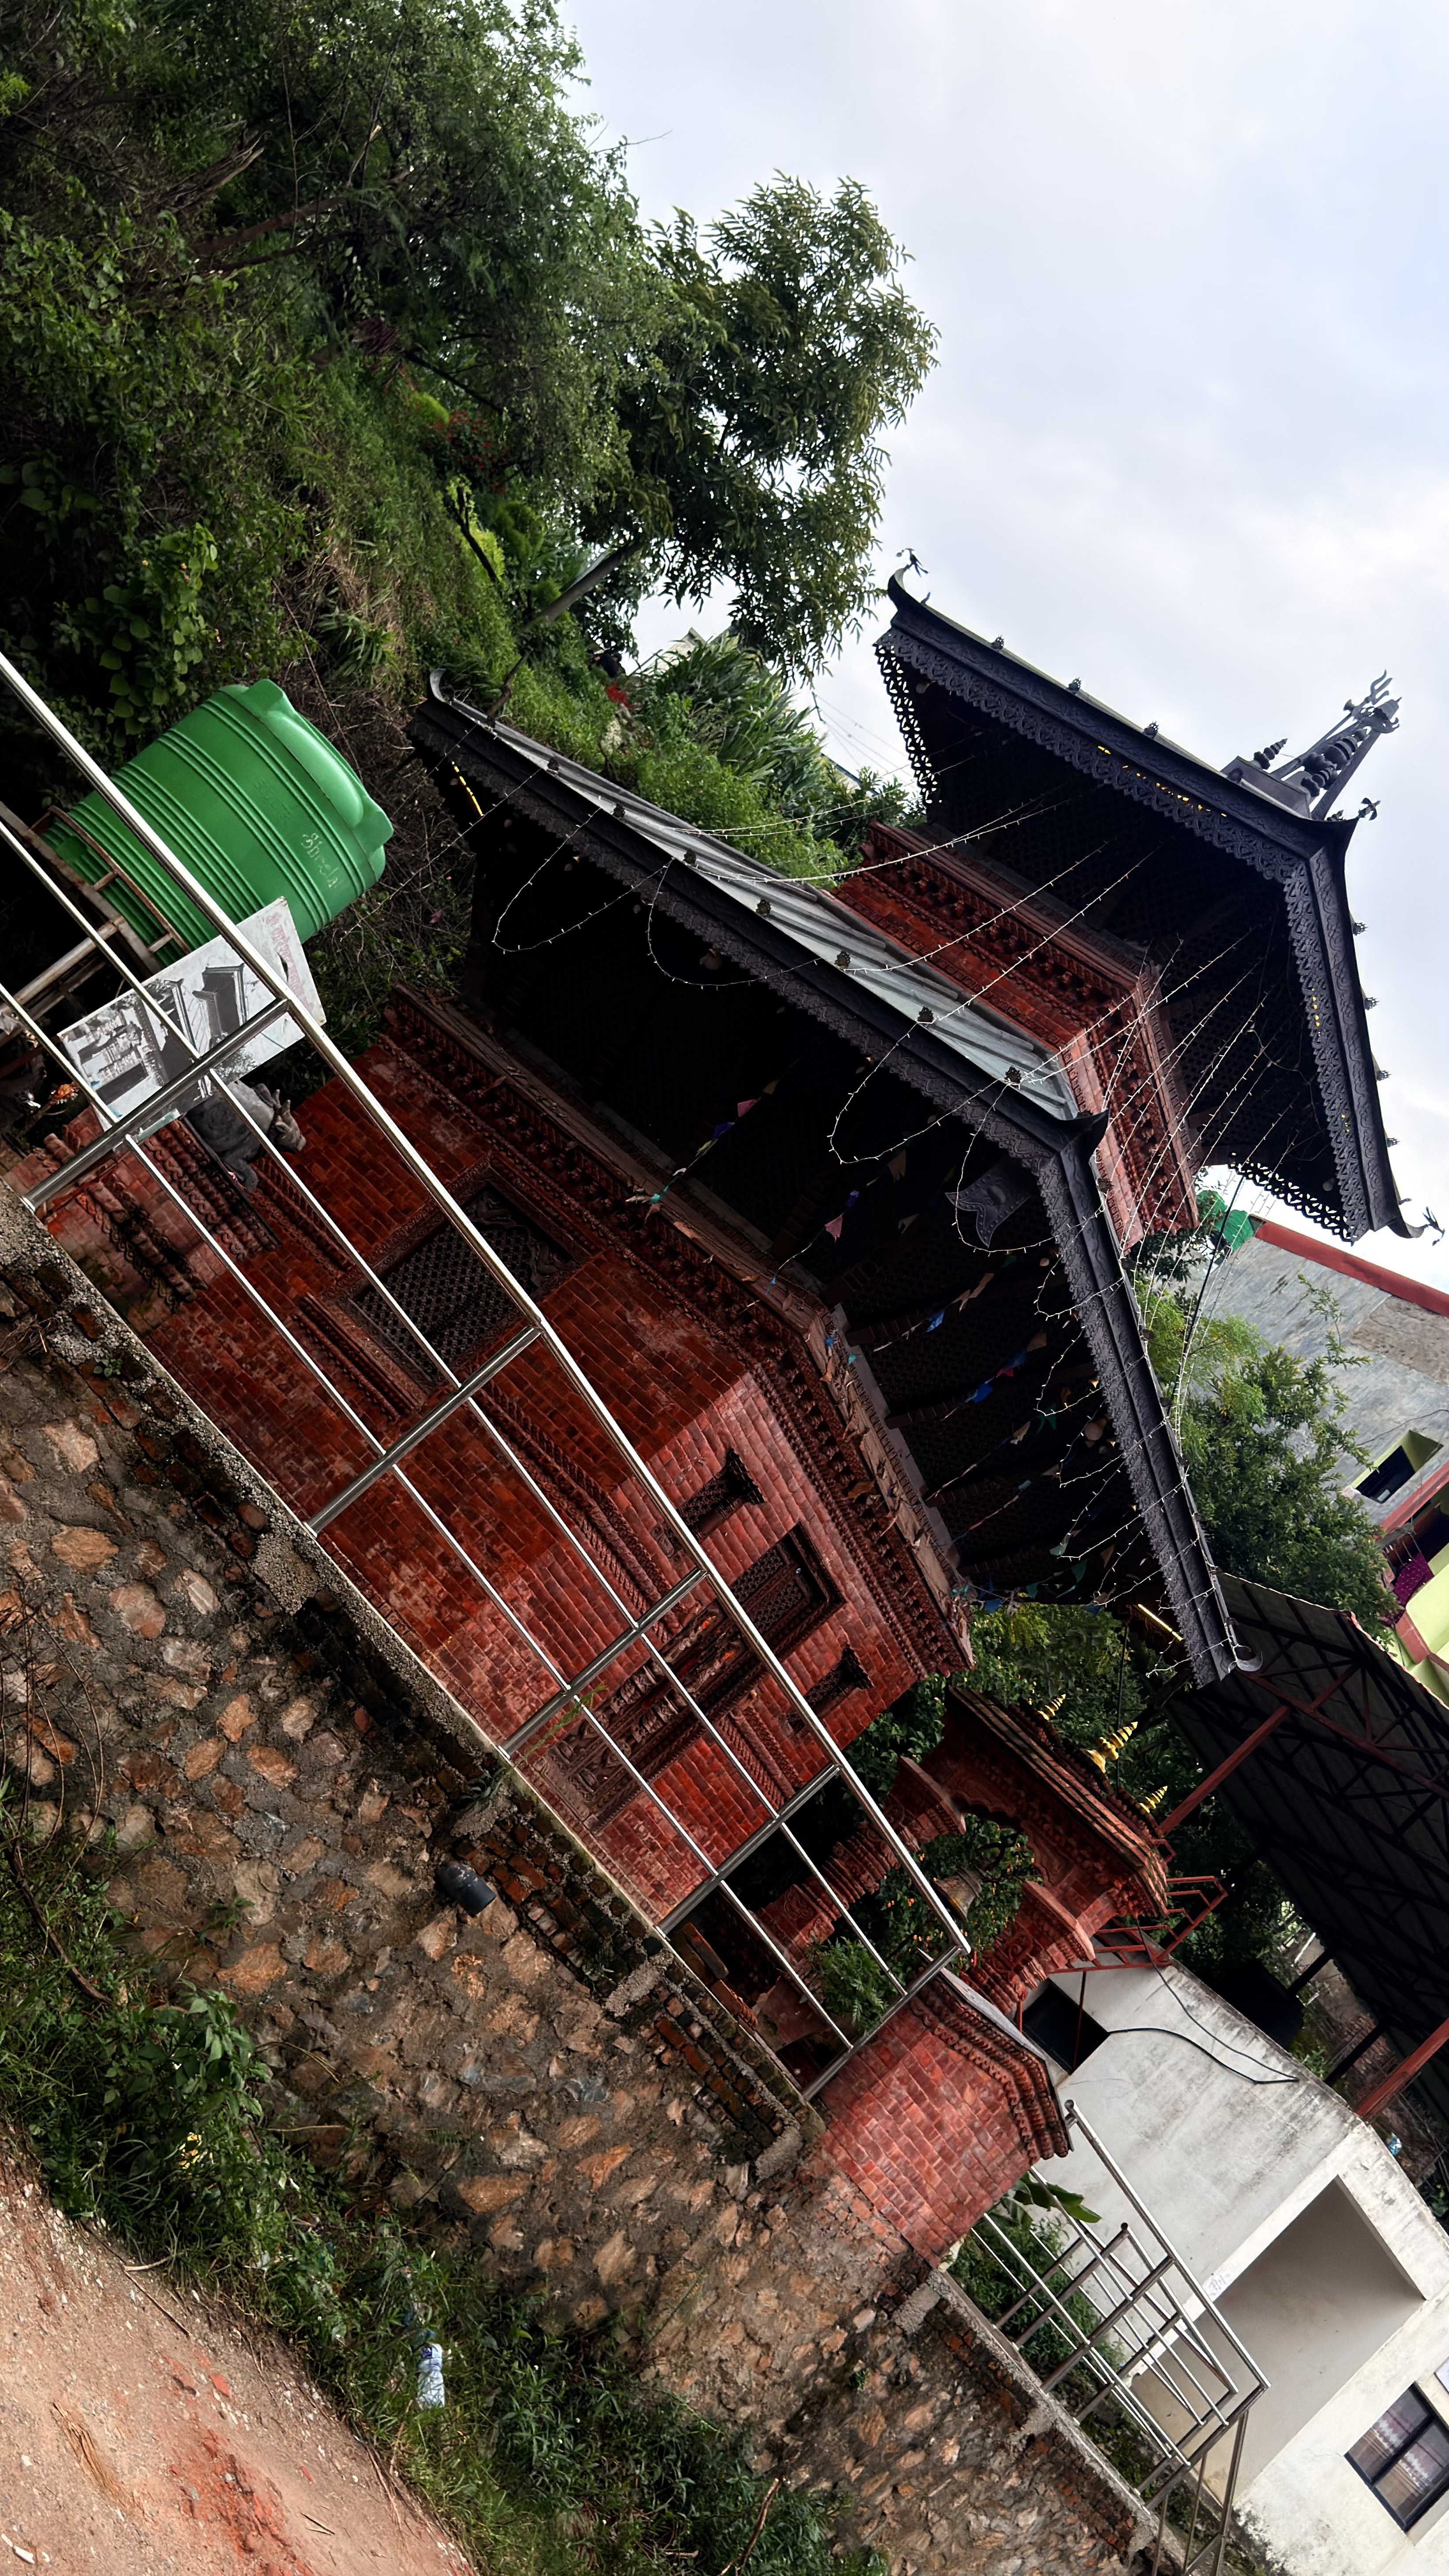
Heritage site: Kareshwor_Mahadev_Temple